Dead Souls (1960 film)

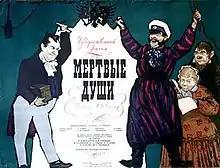

Dead Souls is a 1960 Soviet comedy-drama film directed by Leonid Trauberg based on the Moscow Art Theatre's stage production of "Dead Souls".